Heshahangcheng station

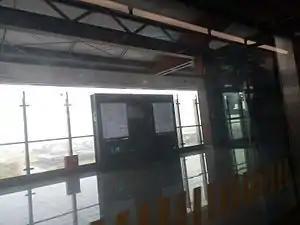
Heshahangcheng Station

Heshahangcheng is a Shanghai Metro station in Pudong New Area, Shanghai. It is on Line 16 between and stations. It opened on 29 December 2013.